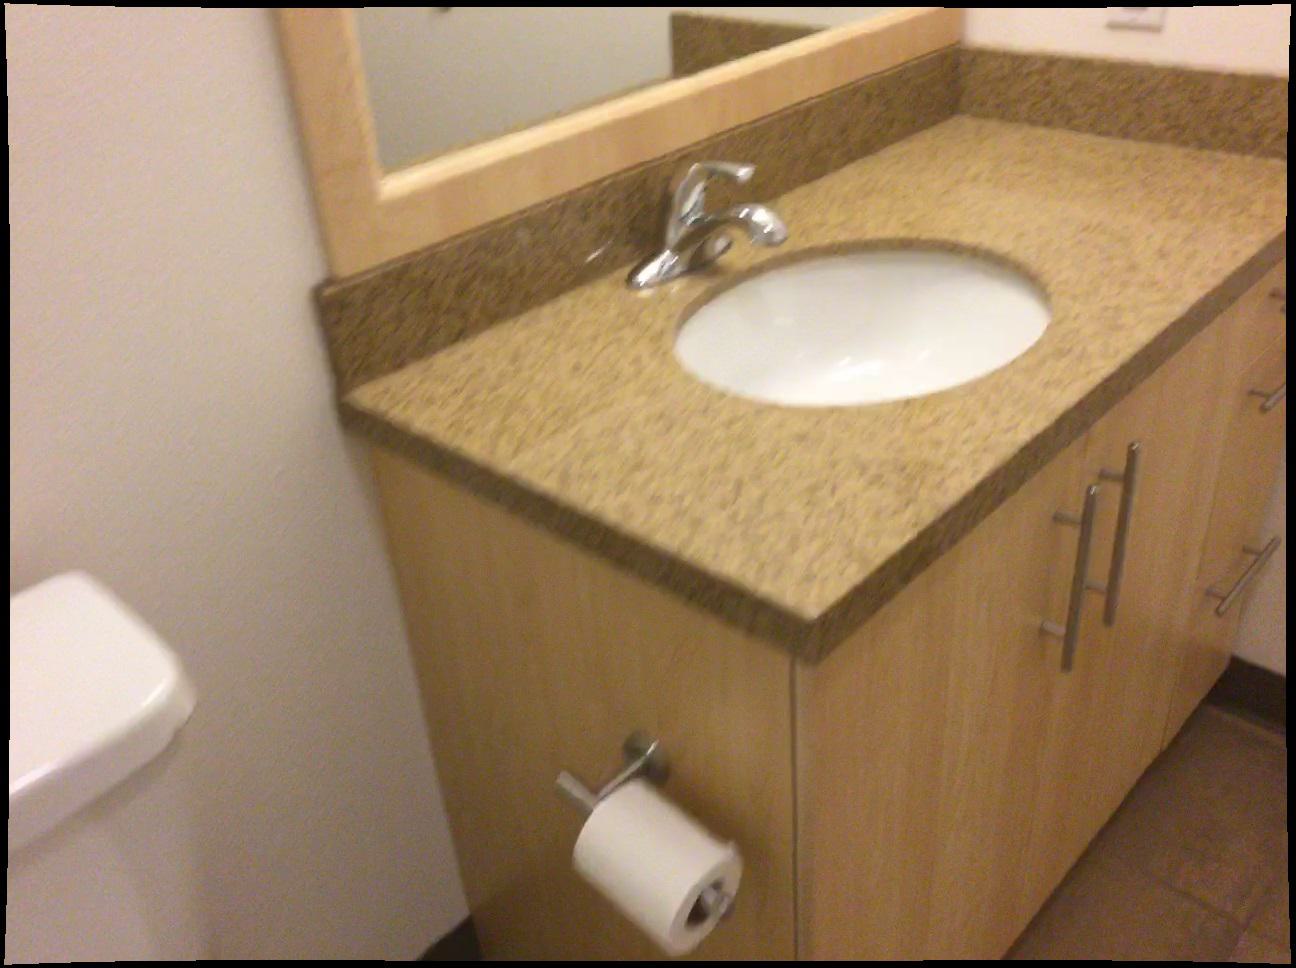
Question: In the image, there is the sink. Pinpoint several points within the vacant space situated in front of the sink from the camera's perspective. Your final answer should be formatted as a list of tuples, i.e. [(x1, y1), ...], where each tuple contains the x and y coordinates of a point satisfying the conditions above. The coordinates should be between 0 and 1, indicating the normalized pixel locations of the points.
Answer: [(0.934, 0.771), (0.890, 0.852), (0.840, 0.945), (0.999, 0.931)]